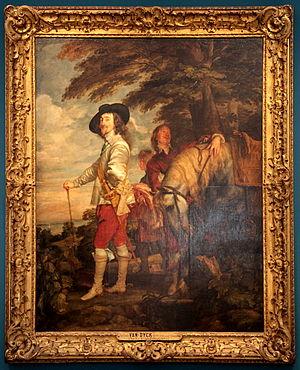
La Première révolution anglaise est également appelée Grande Rébellion. Elle se déroule de 1642 à 1651 sous le règne de Charles Iᵉʳ. Cette révolution se termine par le jugement puis l'exécution du roi Charles Iᵉʳ le 30 janvier 1649 à Whitehall près de Westminster. La monarchie est abolie et une « République », appelée Commonwealth d'Angleterre, est instaurée avec Oliver Cromwell à sa tête. Cette révolution marquante pour l'Angleterre et l'Europe est une étape cruciale dans la transformation du pouvoir royal anglais, qui s'oriente progressivement vers une monarchie constitutionnelle.